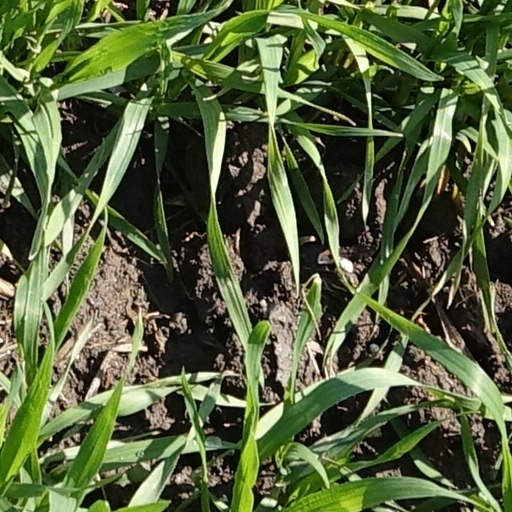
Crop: wheat